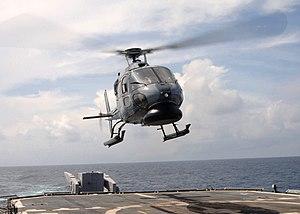
Les AS550 Fennec et AS555 Fennec 2 produits initialement par Aérospatiale sont des hélicoptères militaires légers et polyvalents, basés sur l'AS350 Écureuil et AS355 Écureuil 2. Avec le changement de nomenclature d'Airbus Helicopters en 2014, il est renommé H125M.